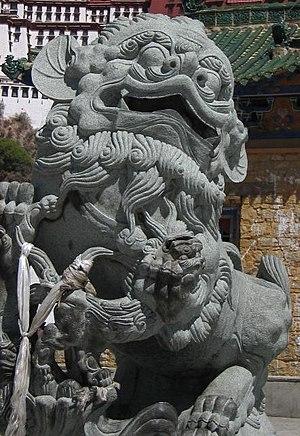
Le palais du Potala, aussi appelé Potala, à Lhassa, dans la région autonome du Tibet, est un dzong du XVIIᵉ siècle, situé sur la colline de Marpori, au centre de la vallée de Lhassa. Construit par le 5ᵉ dalaï-lama, Lobsang Gyatso, le Potala fut le lieu de résidence principal des dalaï-lamas successifs et hébergea le Gouvernement tibétain jusqu'à la fuite du 14ᵉ dalaï-lama en Inde durant le soulèvement tibétain de 1959. Comprenant un « palais blanc » et un « palais rouge », ainsi que leurs bâtiments annexes, l'édifice incarnait l'union du pouvoir spirituel et du pouvoir temporel et leur rôle respectif dans l'administration de la théocratie tibétaine.
Le lion des neiges est un animal légendaire du Tibet. Il incarne les valeurs de courage et de gaieté et symbolise la vivacité, une des quatre dignités de la voie de Shambhala et un des quatre éléments avec le dragon, le tigre et le garuda.